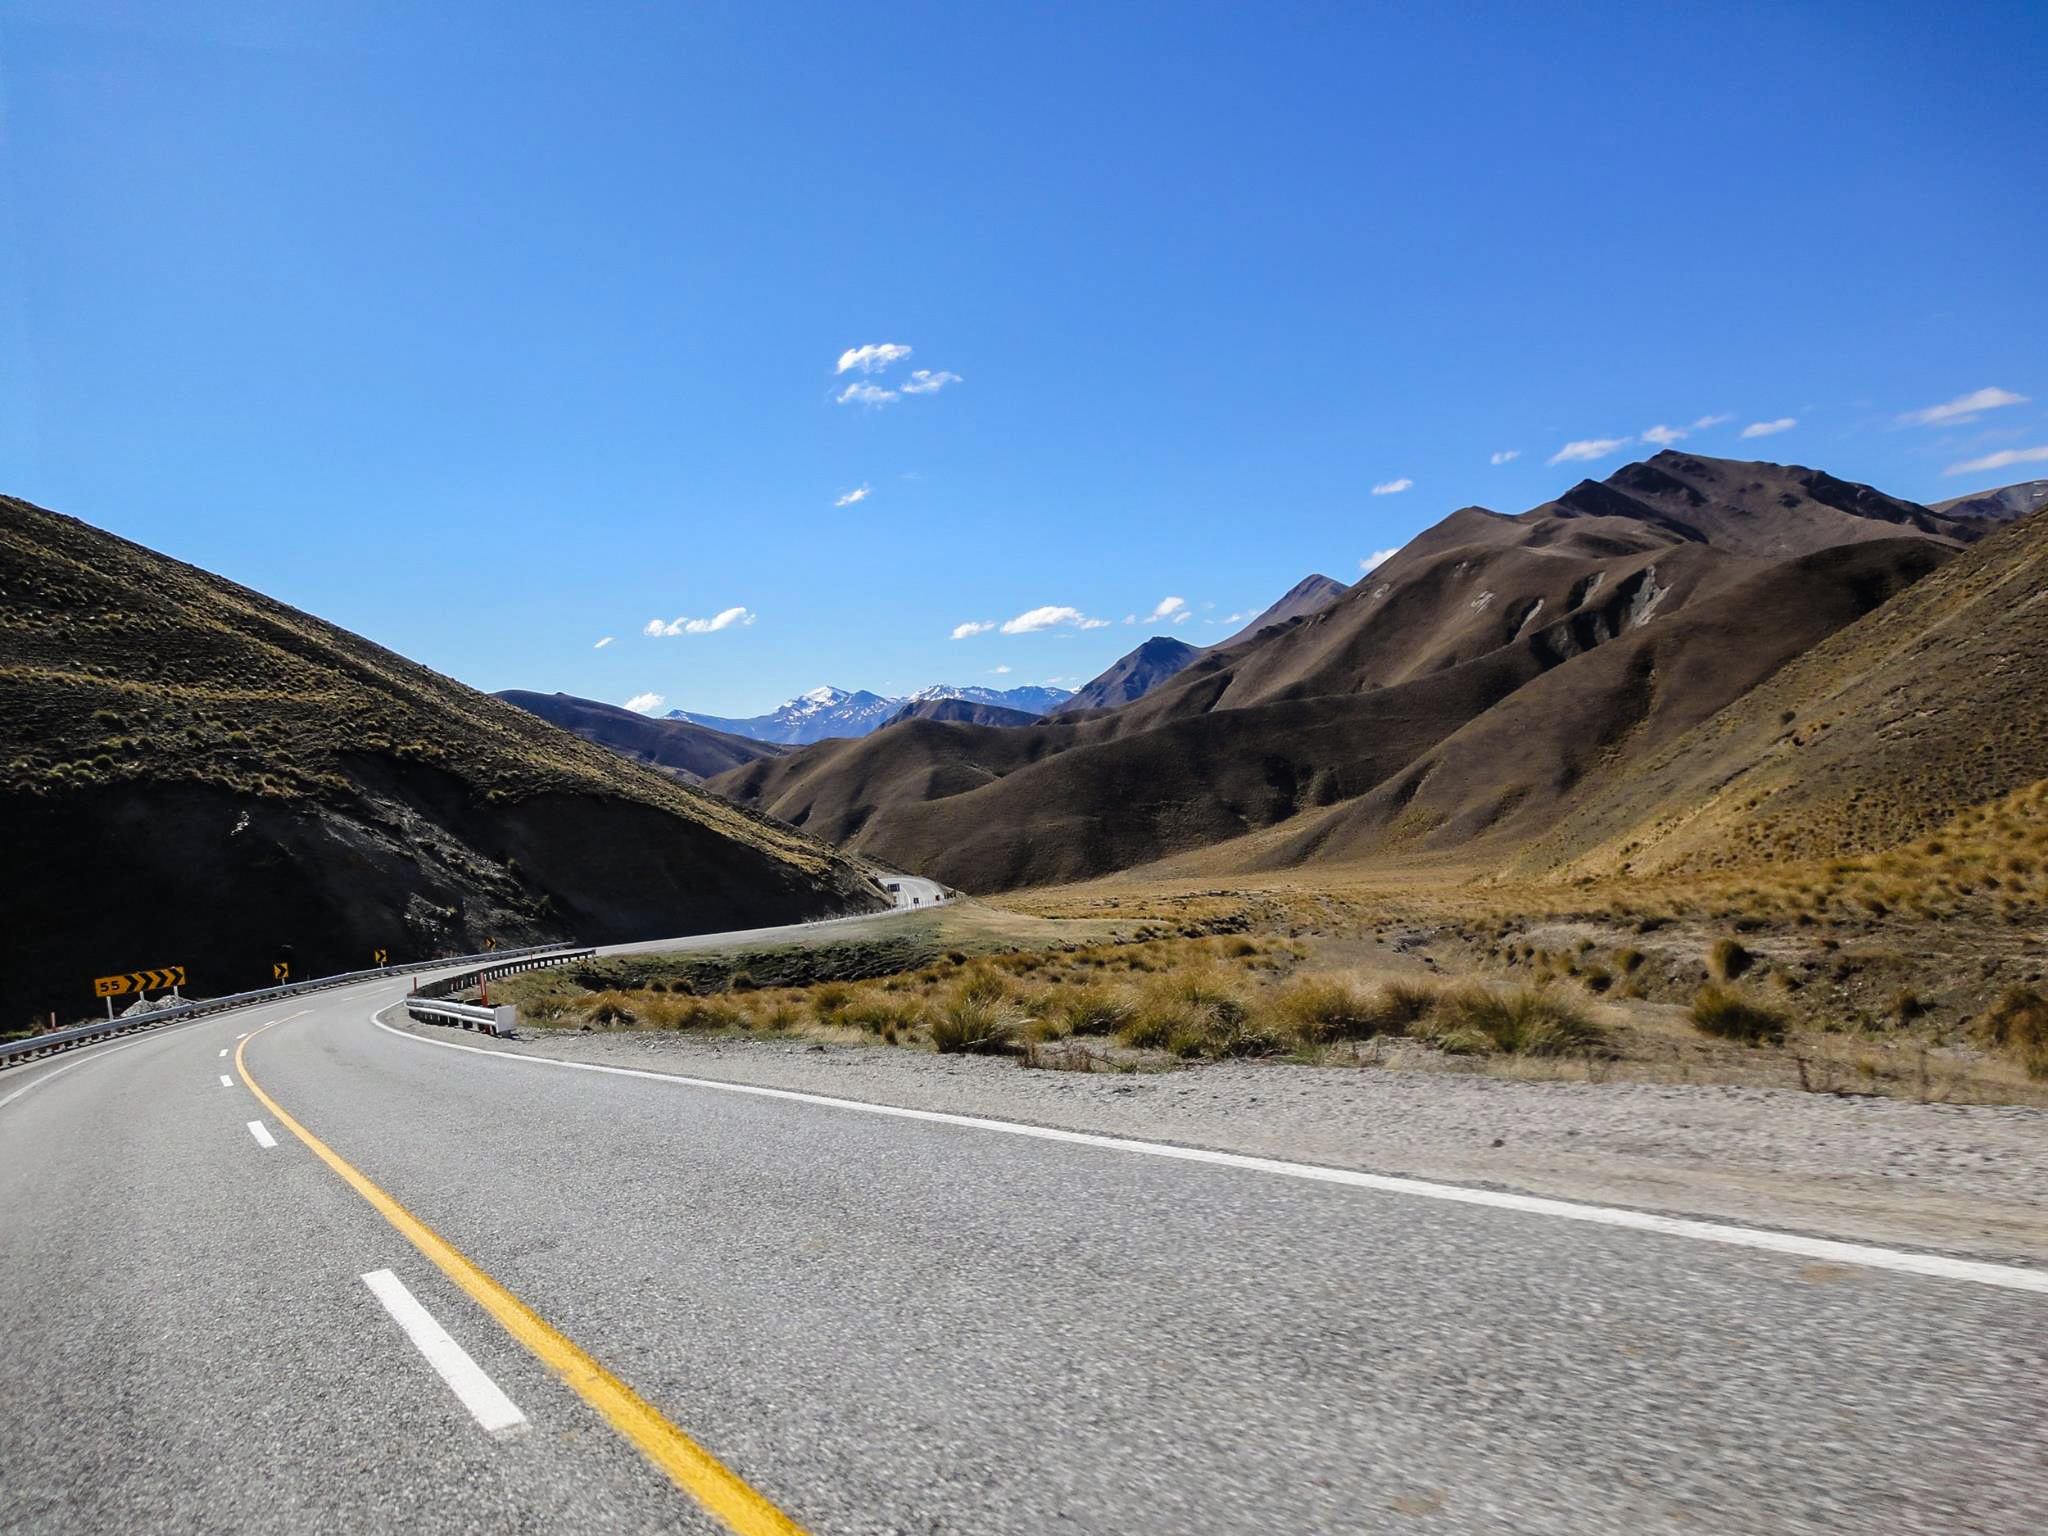
landscape, nature, mountain, sky, road, hill, lake, highway, valley, mountain range, asphalt, travel, endless, infinity, blue, freedom, road trip, mountains, alps, infrastructure, loneliness, badlands, new zealand, plateau, wide, landform, mountain pass, mountainous landforms